U.S. Route 56

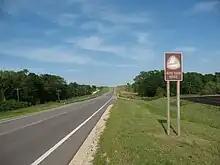
US 56 (Santa Fe Auto Tour Route) east of Council Grove, Kansas

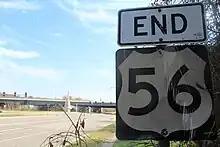
Eastern terminus of US 56 at US 71 in Kansas City, MO

US 56 runs concurrent with US 412 for its entire length in New Mexico, and are signed as such through the state. The two routes begin in Springer and head east towards Abbot, where they serve as the northern terminus of State Road 39. Continuing east, US 56/412 meet the southern terminus of NM 193 south of Farley, the northern terminus of NM 120 east of Gladstone, and the southern terminus of NM 453. US 56/412 intersect US 64 and US 87 in Clayton, New Mexico, and US 64 joins with US 56/412 in their trek northeast. The three routes serve as the southern terminus of NM 406 as they enter the Kiowa National Grassland. The three routes then cross into Oklahoma together.